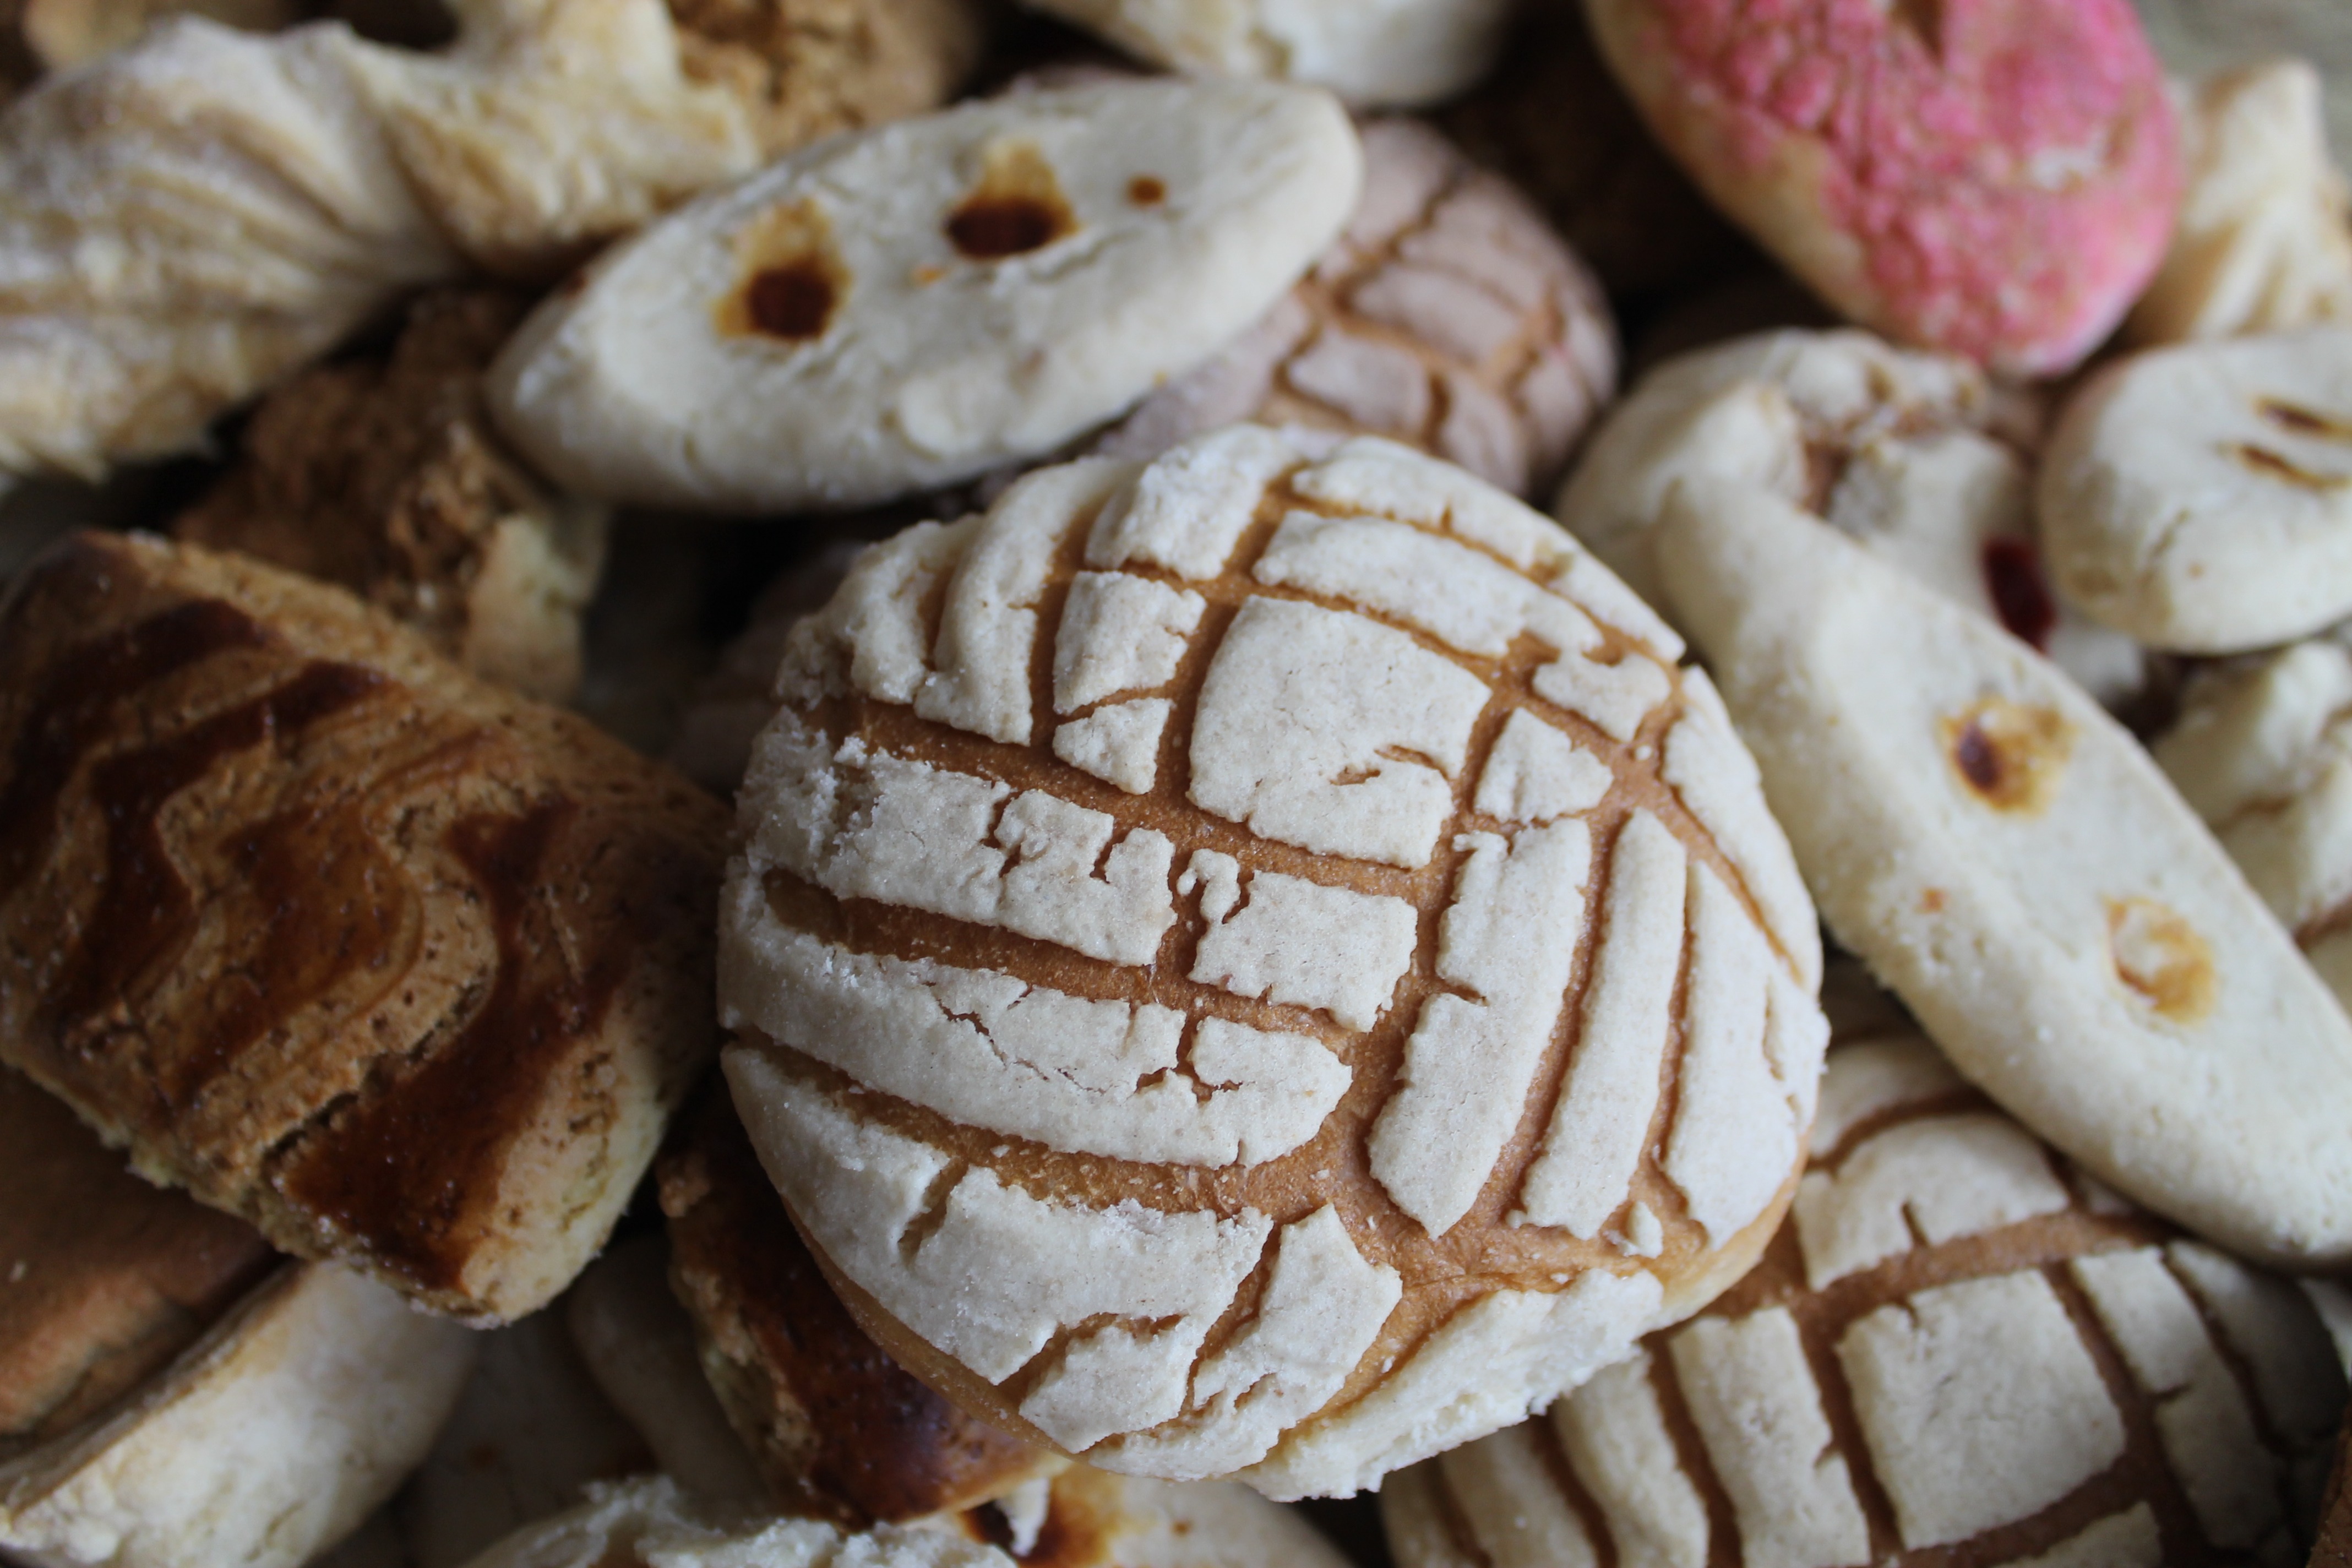
food, produce, baking, cookie, dessert, bread, icing, mexico, tradition, sweetness, baked goods, flavor, snack food, cookies and crackers